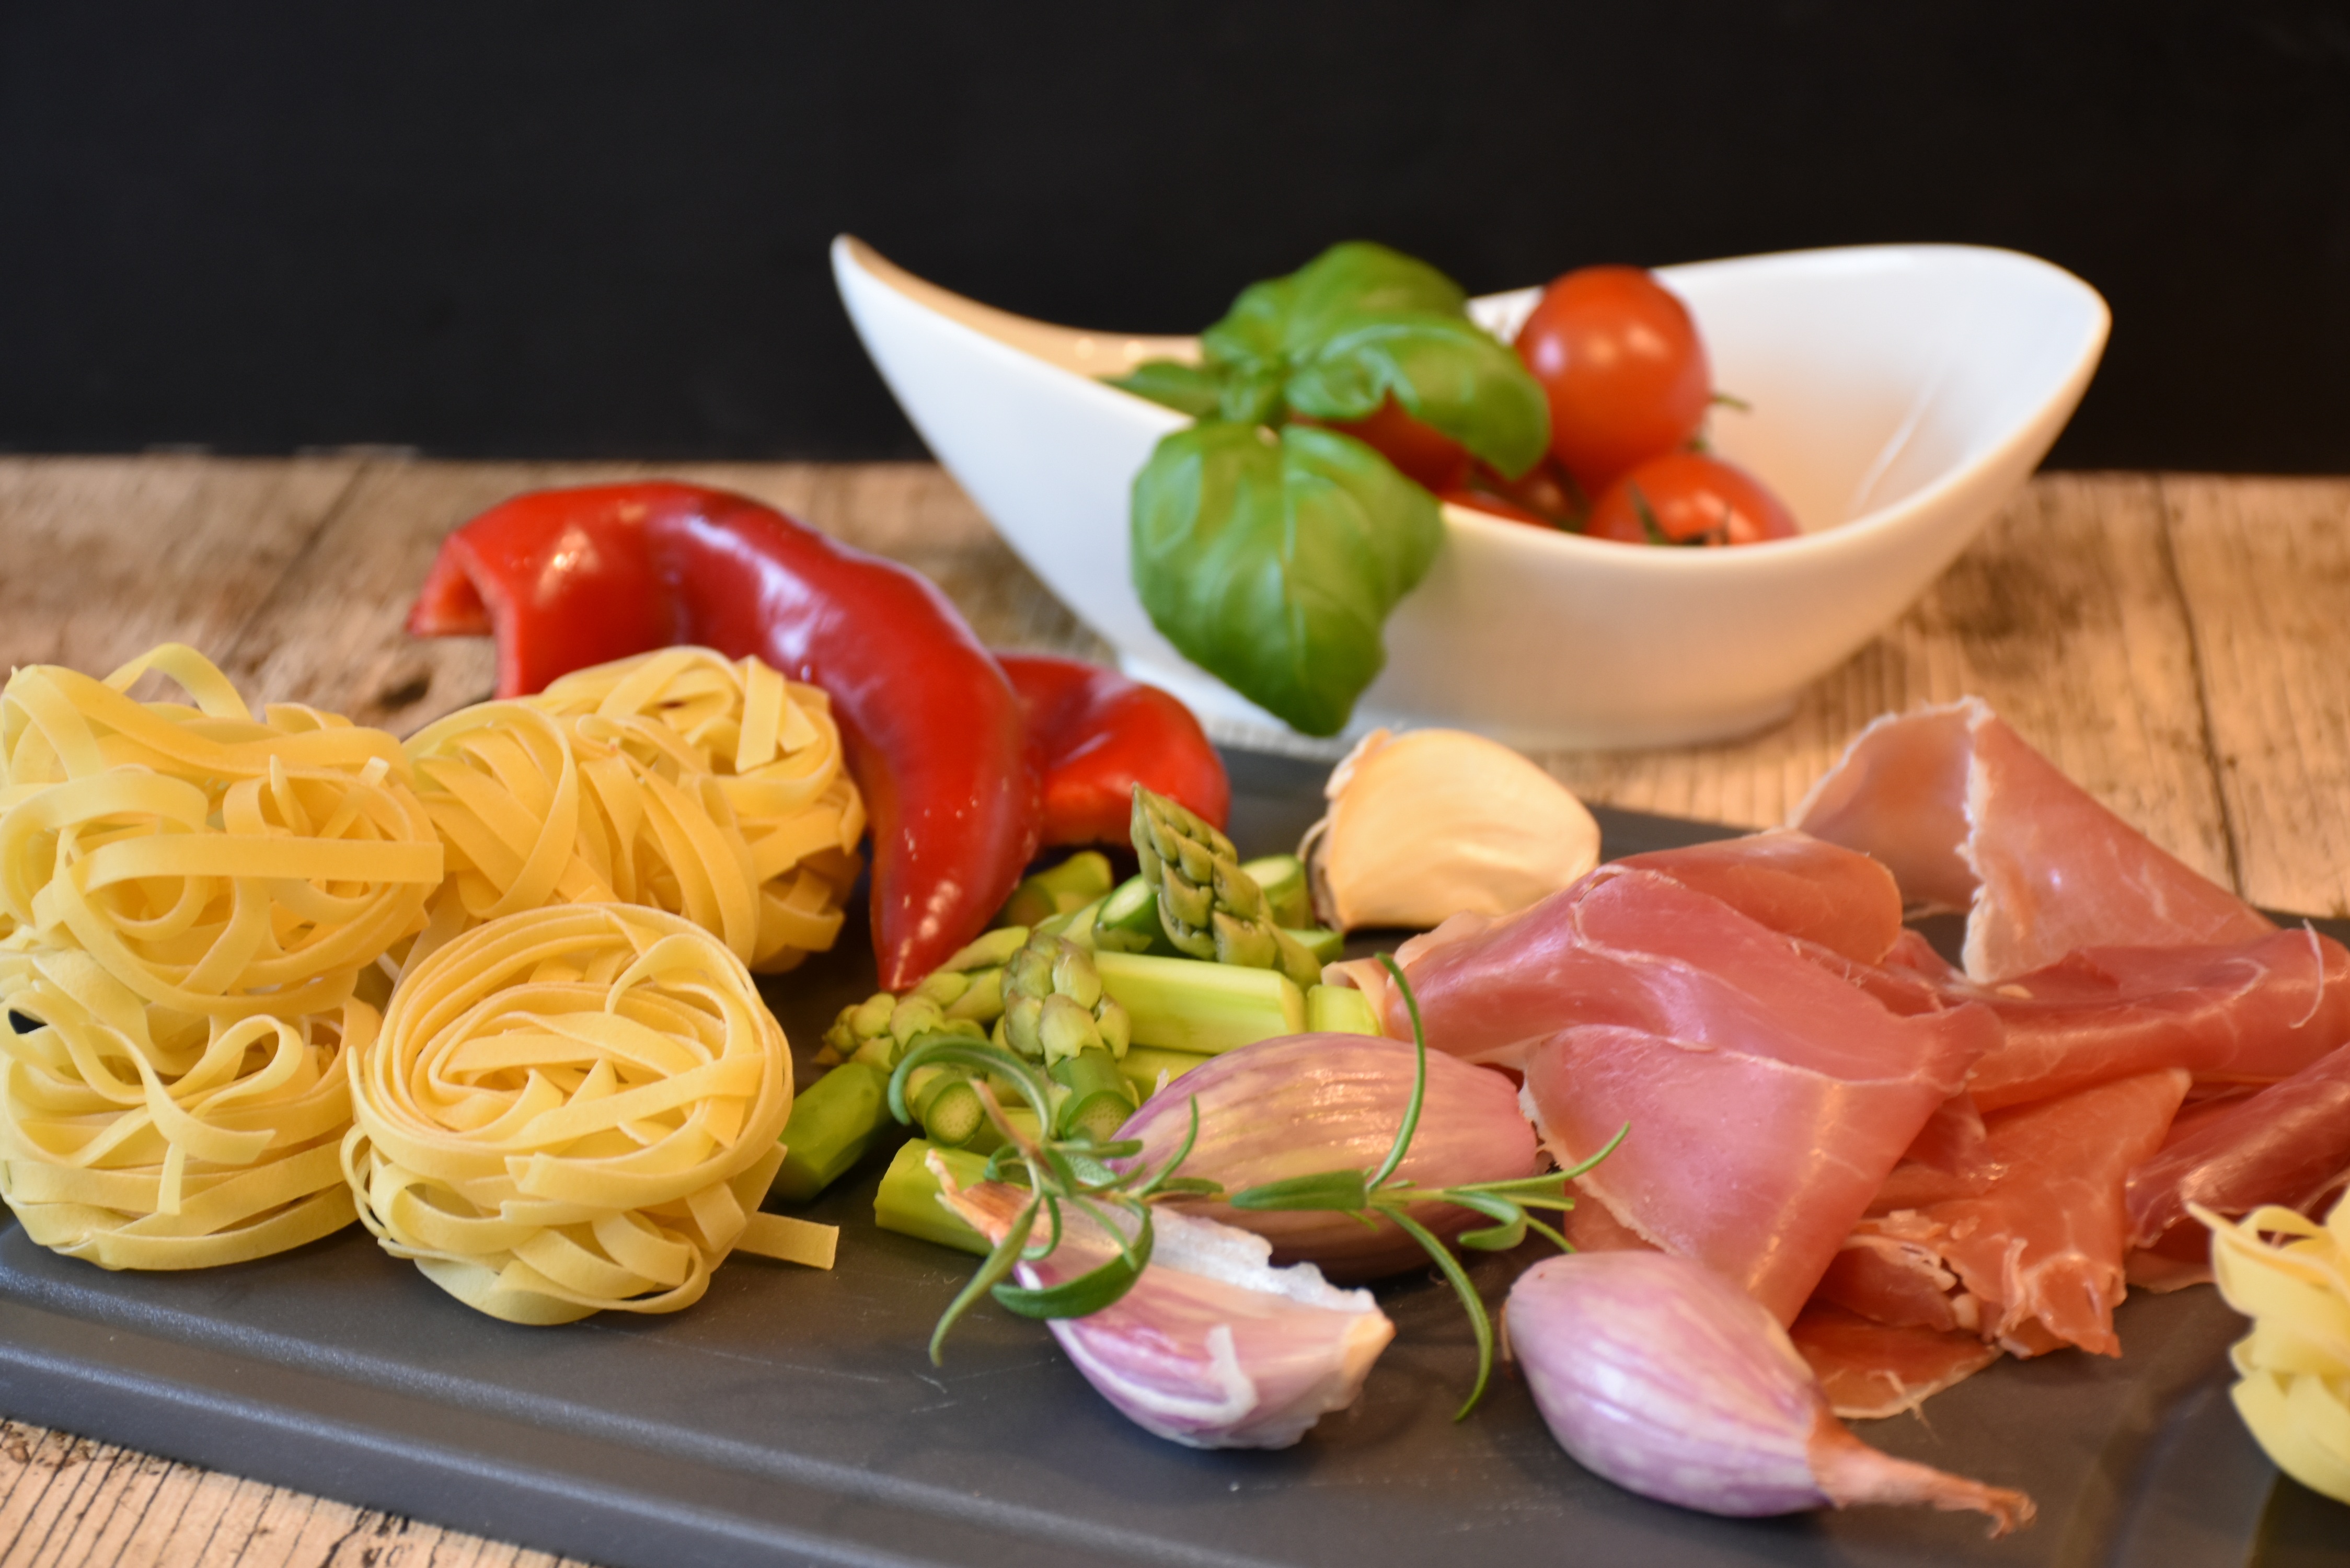
dish, meal, food, salad, produce, plate, colorful, eat, meat, cuisine, pasta, cook, prosciutto, noodles, tomatoes, spaghetti, asparagus, italian, ham, paprika, carbohydrates, noodle dish, italian food, hors d oeuvre, linguini, european food, salt cured meat